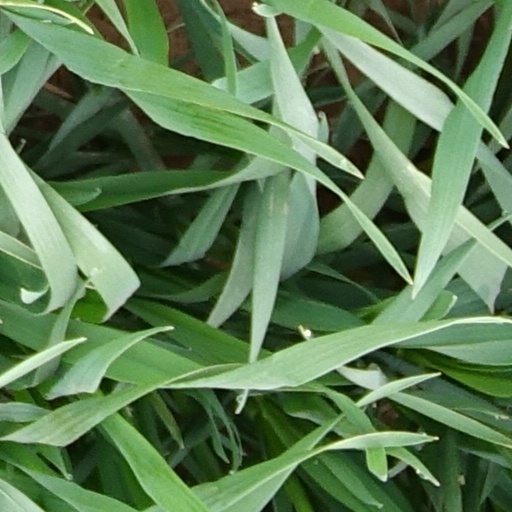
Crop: wheat